Henry Ahrens House

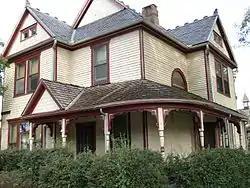

The Henry Ahrens House is a historic house located at 212 East University Avenue in Champaign, Illinois. The house was built in 1893 for local businessman Henry Ahrens; it still remains in his family. Architect Seely Brown, who ran a well-regarded practice in Champaign, designed the Queen Anne house. The -story house has an asymmetrical plan with a multi-component roof that includes both hipped and gabled sections. The gable ends are decorated with patterned wooden shingles, which are also used on a porch gable and the hood of a three-sided bay window. The wraparound front porch is supported by turned columns; brackets with scalloped and half-circle decorations adorn the tops of the columns.